Palais Garnier

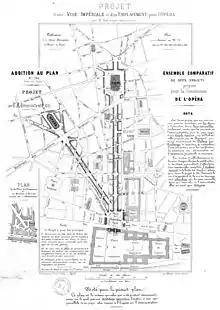
Two proposed sites for a new opera house, c. 1856, with alternative routes for a broad avenue leading from the Louvre to the new theatre (the future Avenue de l'Opéra)

In 1821 the Opéra de Paris had moved into the temporary building known as the Salle Le Peletier on the . Since then a new permanent building had been desired. Charles Rohault de Fleury, who was appointed the opera's official architect in 1846, undertook various studies in suitable sites and designs. By 1847, the Prefect of the Seine, Claude-Philibert de Rambuteau, had selected a site on the east side of the Place du Palais-Royal as part of an extension of the Rue de Rivoli. However, with the Revolution of 1848, Rambuteau was dismissed, and interest in the construction of a new opera house waned. The site was later used for the Grand Hôtel du Louvre (designed in part by Charles Rohault de Fleury).